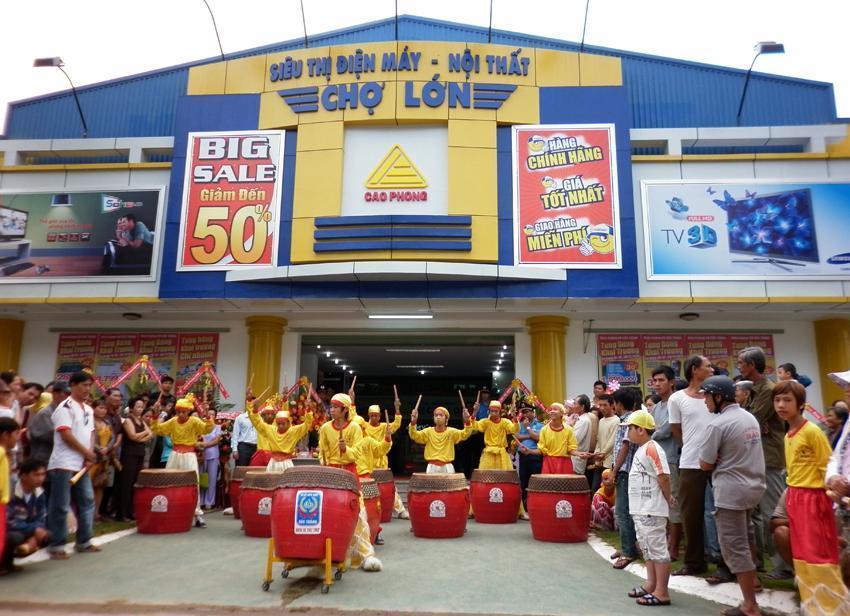
có nhiều người đang biểu diễn với trống ở trước cửa siêu thị